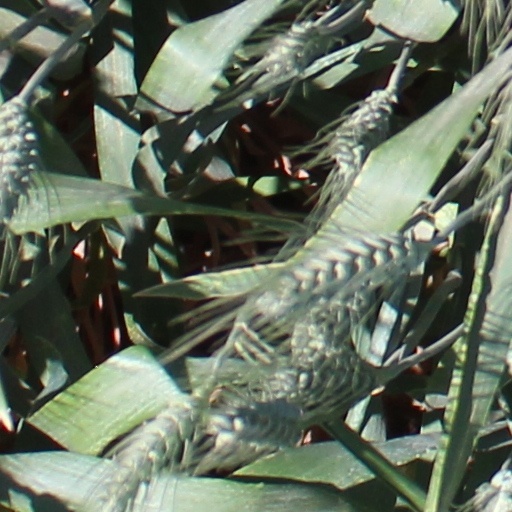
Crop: wheat